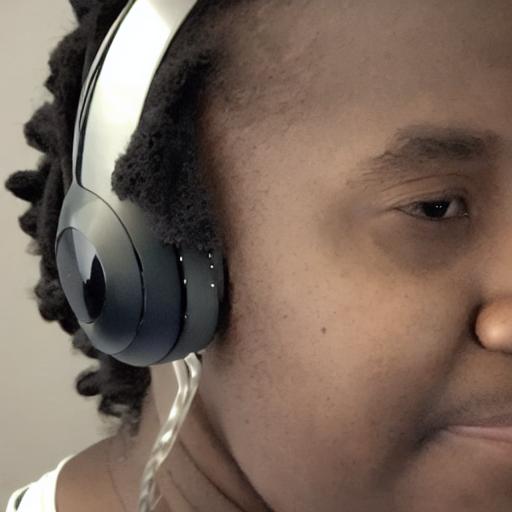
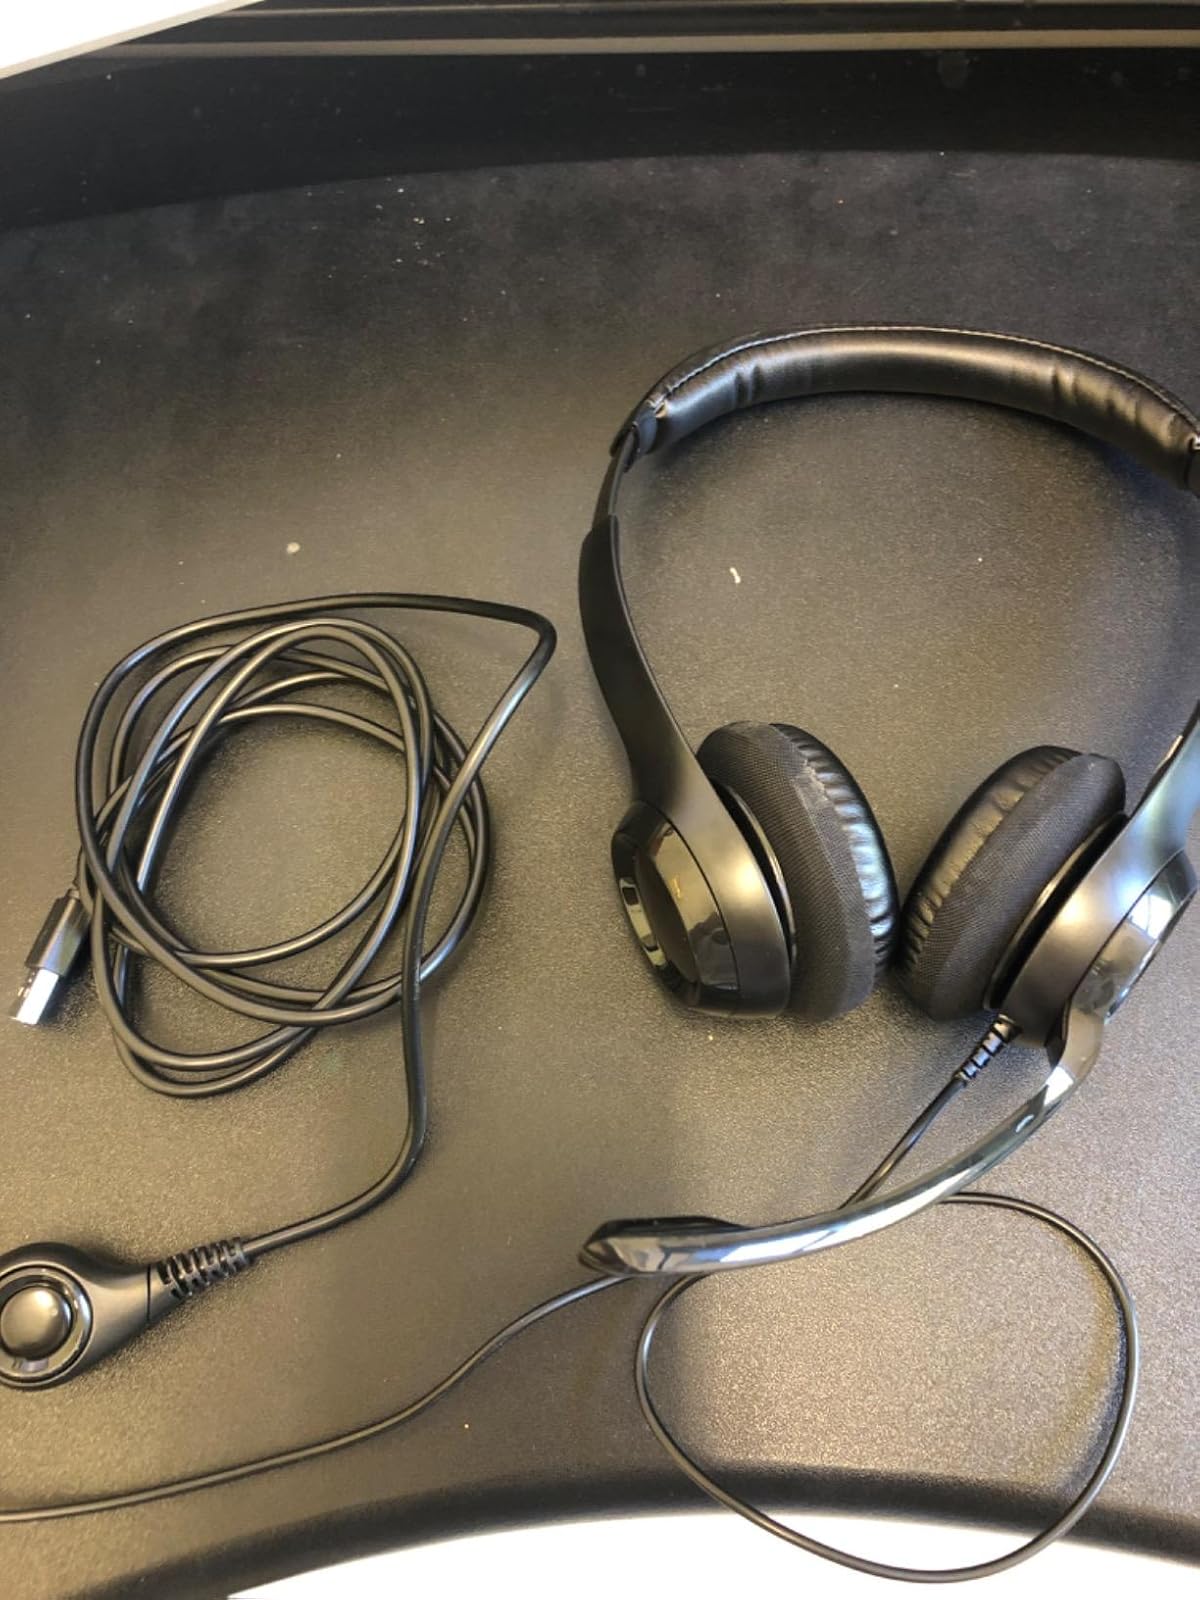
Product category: headphones
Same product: no